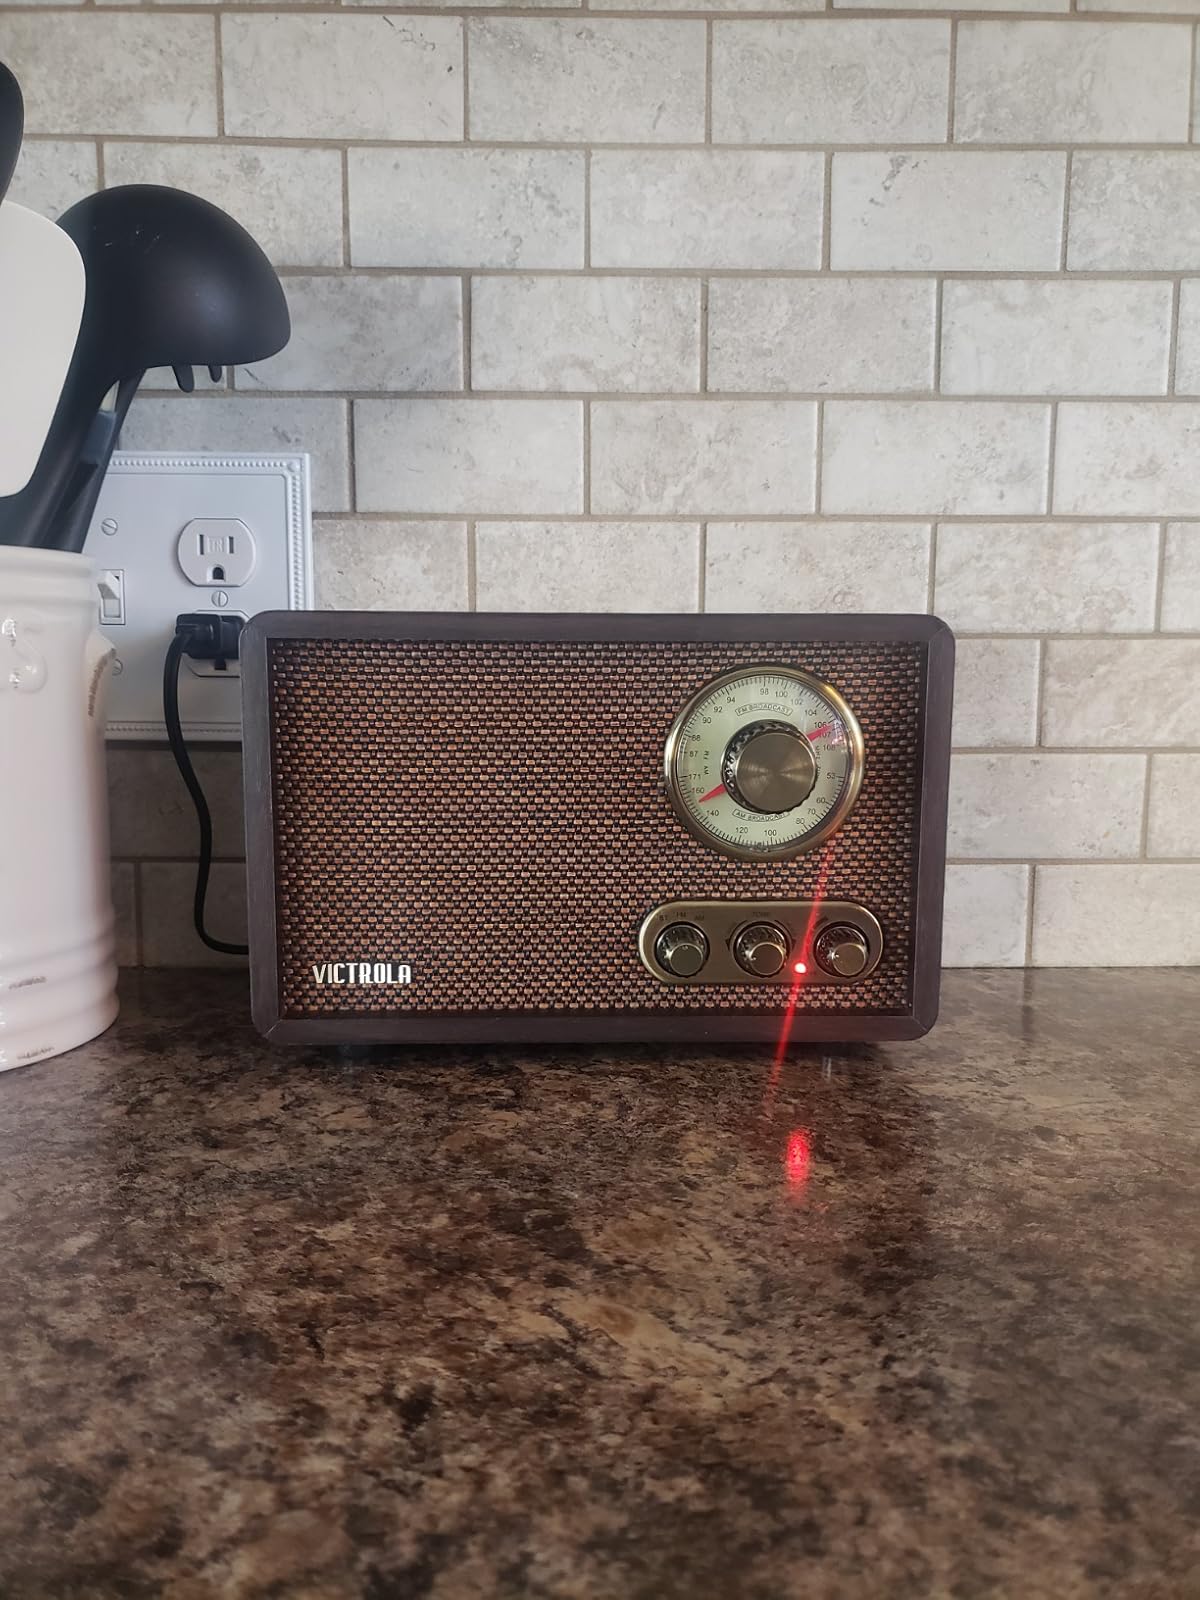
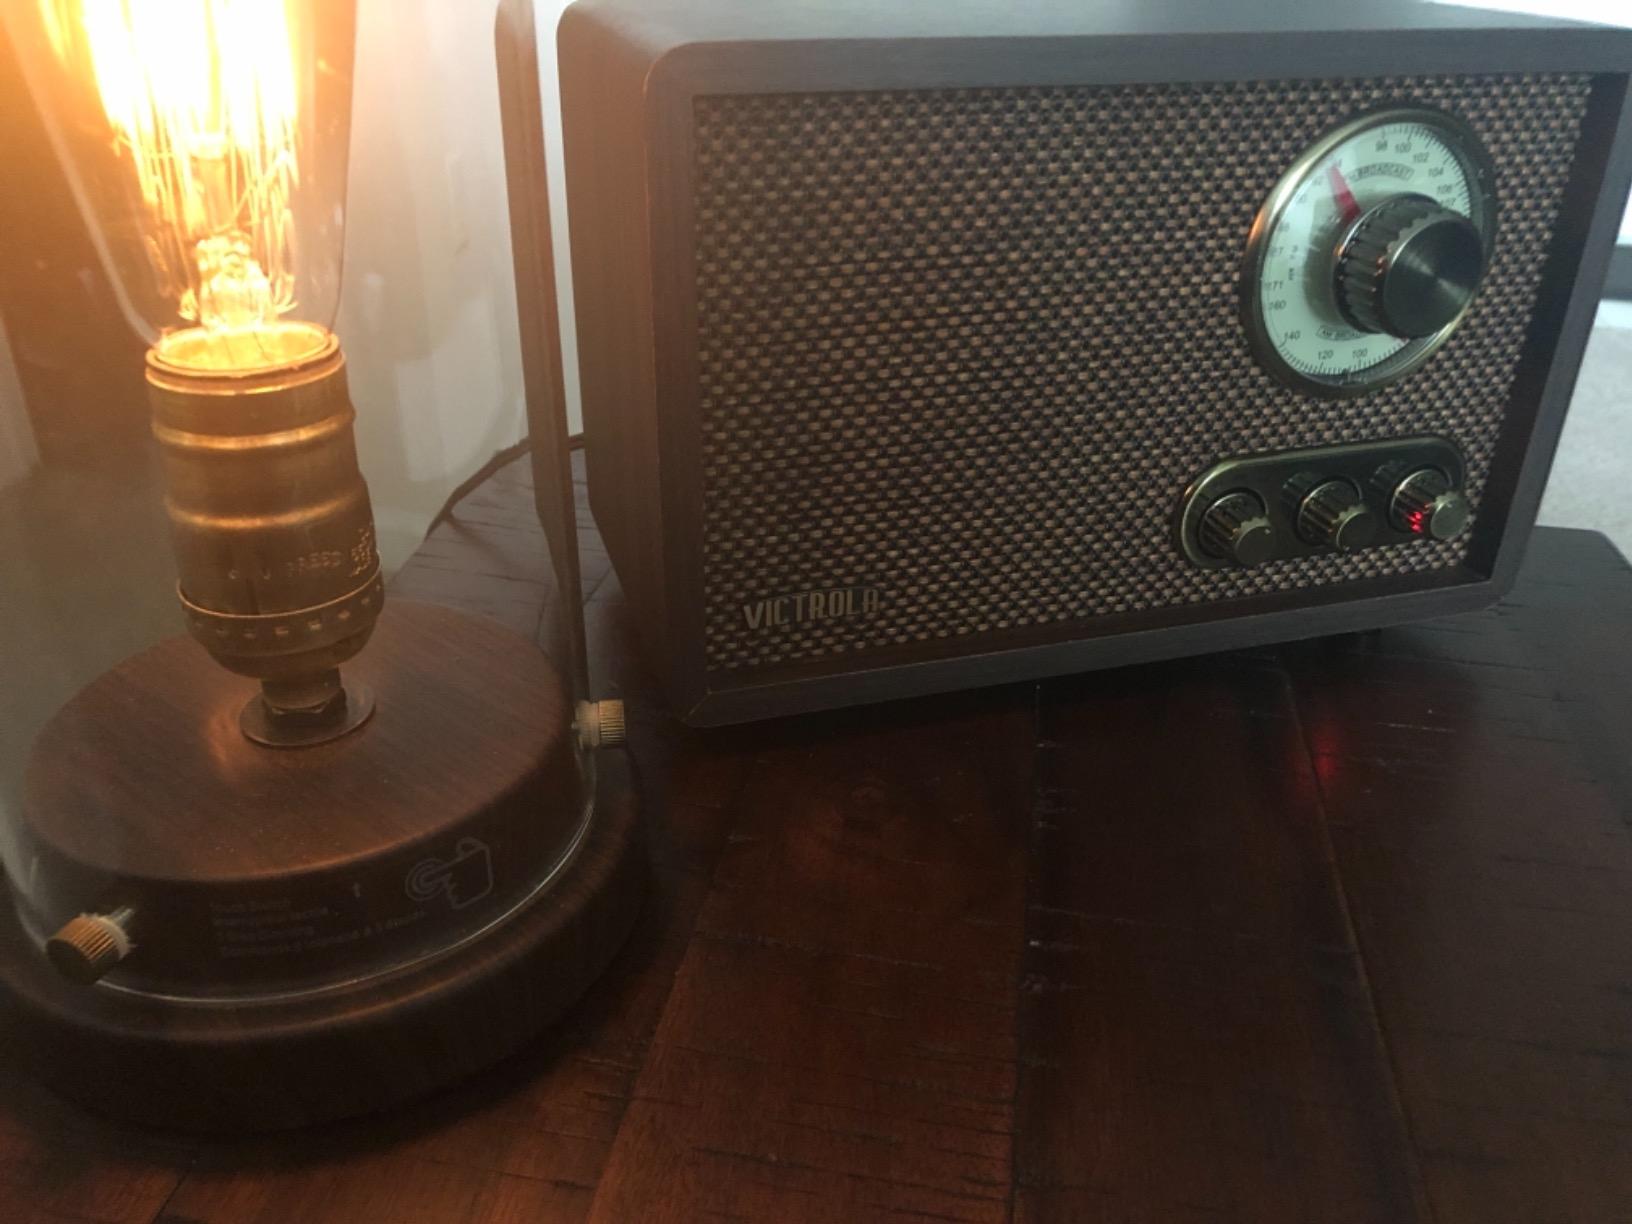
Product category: radio
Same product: yes